Indian Army

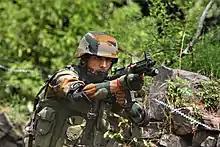
Indian soldier from White Knight Corps armed with a standard issued Sig 716i, 2021

The troops are organized into 40 Divisions in 14 Corps. Army headquarters is located in the Indian capital, New Delhi, and it is under the overall command of the Chief of Army Staff (COAS).